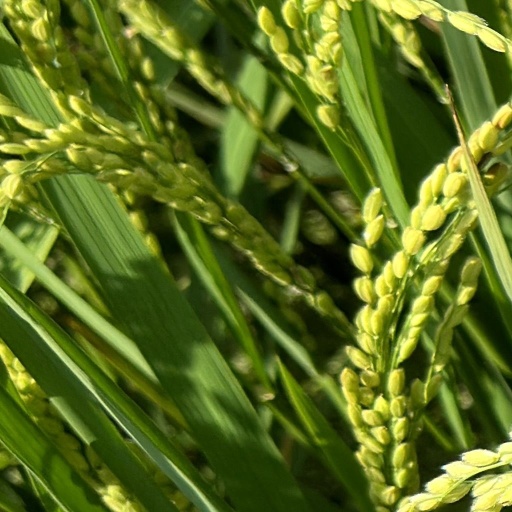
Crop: rice